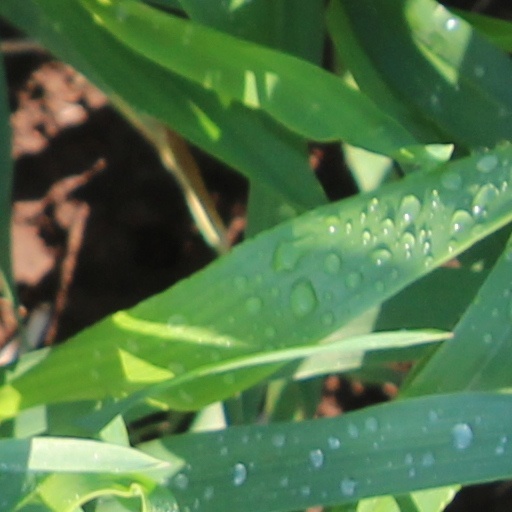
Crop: wheat